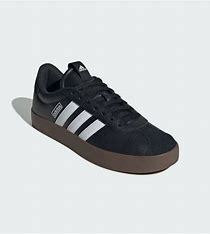
Brand: Adidas
Model: VL Court 3